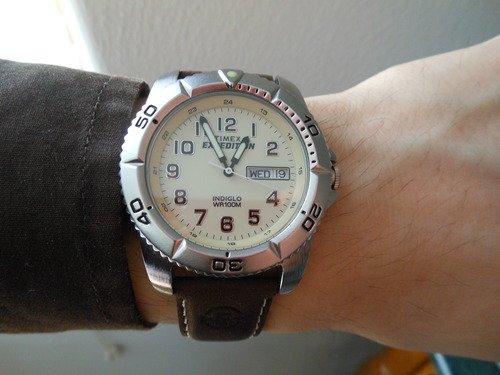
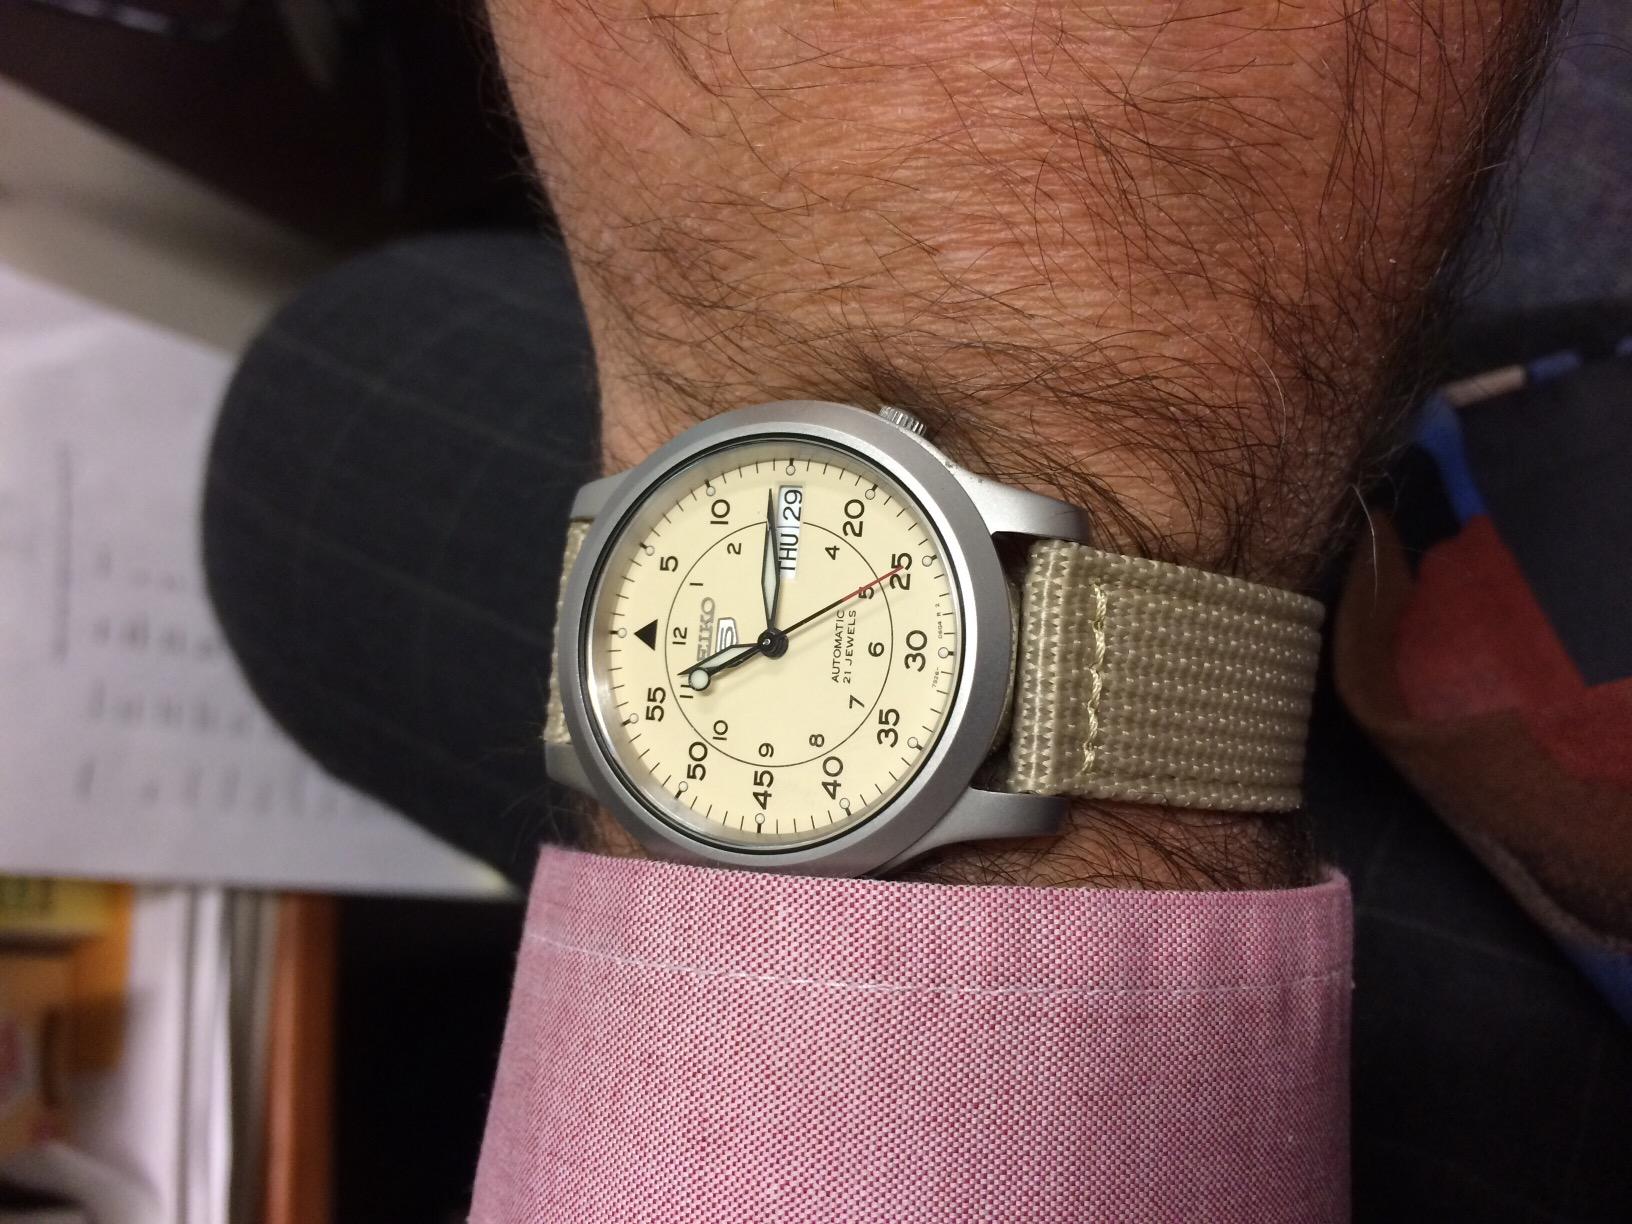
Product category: accessories_watch
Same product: no